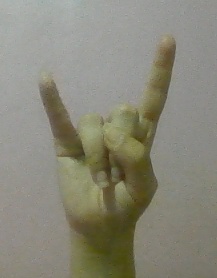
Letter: la